2nd Lancers (Gardner's Horse)

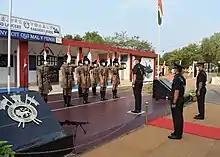
2nd Lancers celebrating its 212th Raising Day, 12 May 2021. The regimental motto and insignia can be seen.

The 2nd Lancers was sent to France in the World War I as part of the 5th (Mhow) Cavalry Brigade, 2nd Indian Cavalry Division. It was brigaded with the 6th (Inniskilling) Dragoons and the 38th King George's Own Central India Horse. Once in France, its personnel were called upon to serve in the trenches as infantry. The high number of officer casualties suffered early on had an effect on performance. British officers who understood the language, customs and psychology of their men could not be quickly replaced, and the alien environment of the Western Front had some effect on the soldiers. During their time on the Western Front, the regiment was involved in the Battle of the Somme, Battle of Bazentin, Battle of Flers–Courcelette, the Advance to the Hindenburg Line and the Battle of Cambrai.